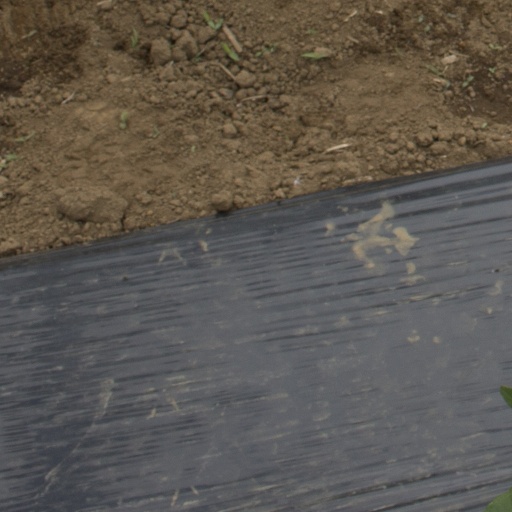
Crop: Jerusalem artichoke